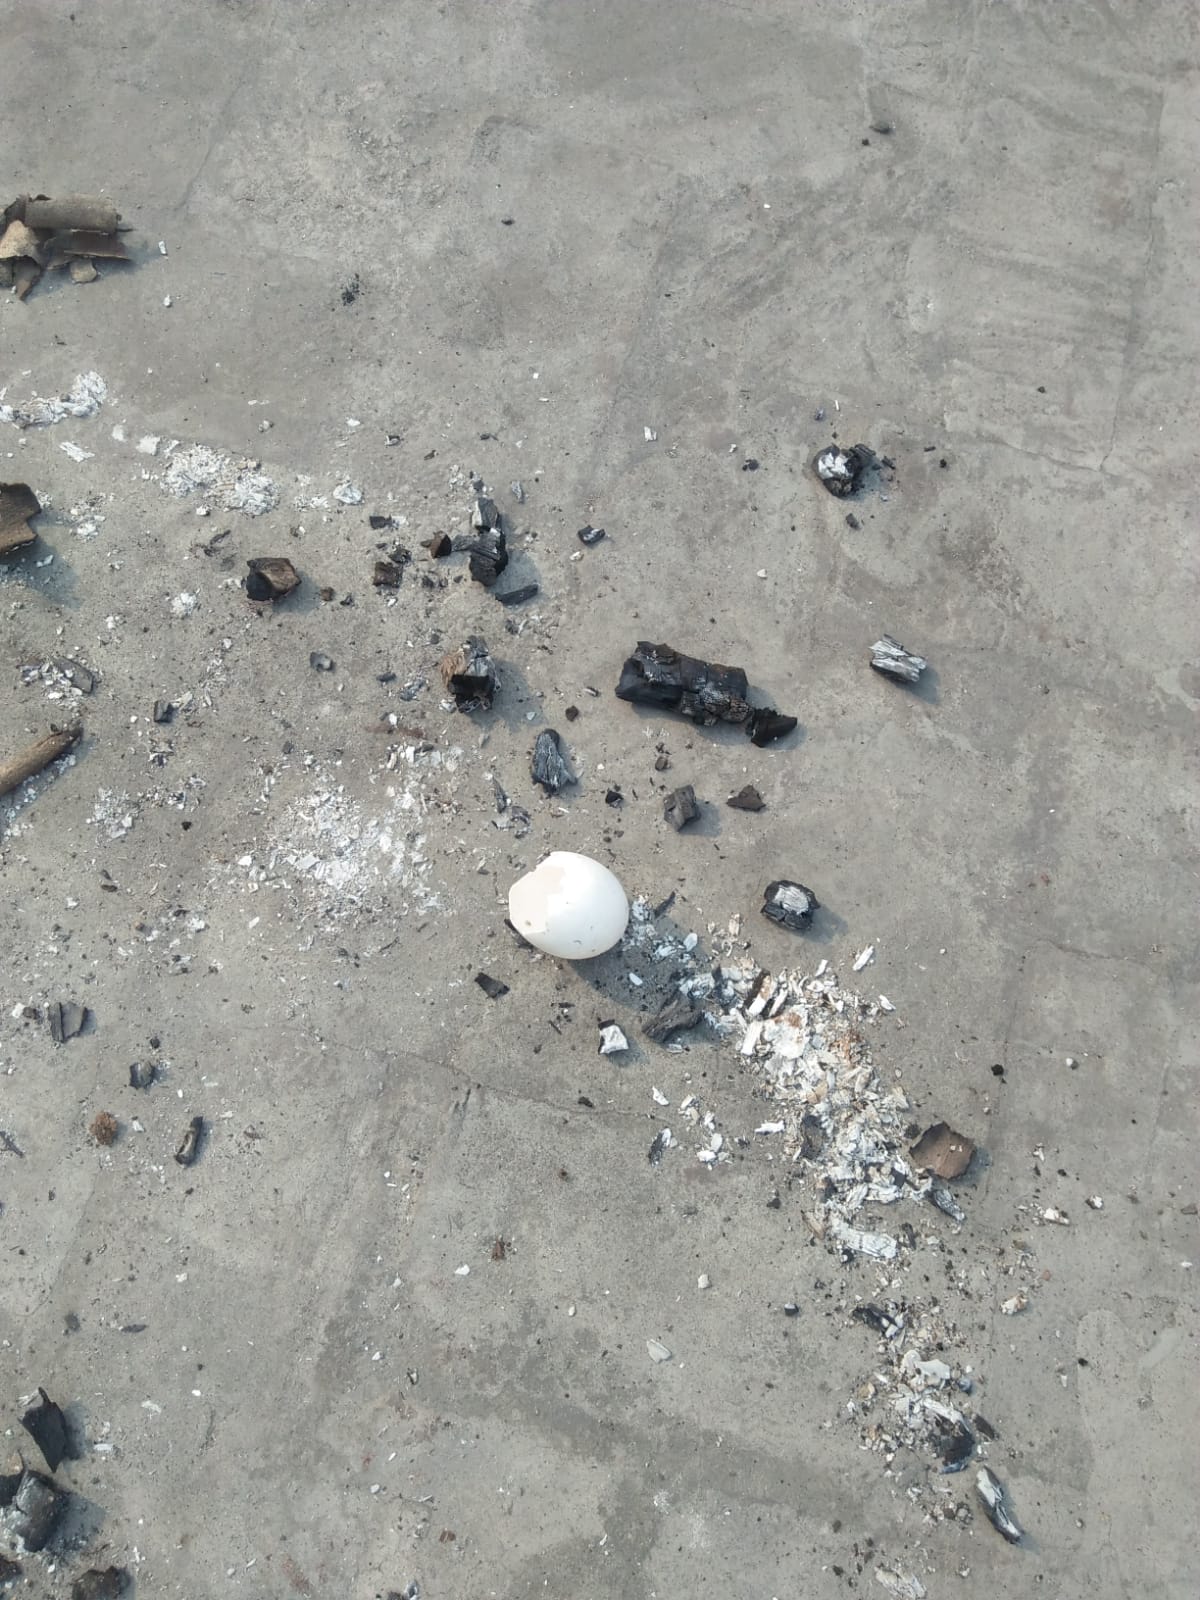
Label: eggshells